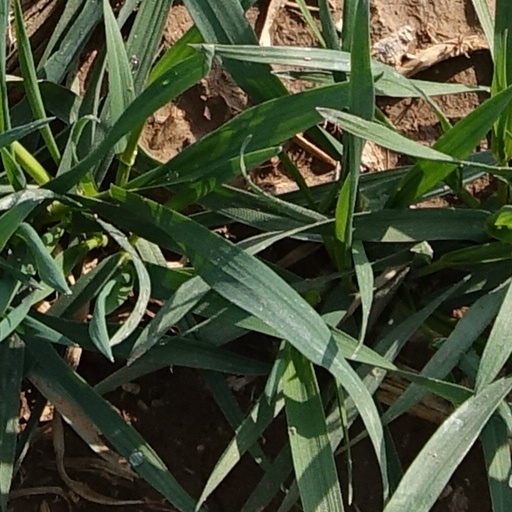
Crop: wheat